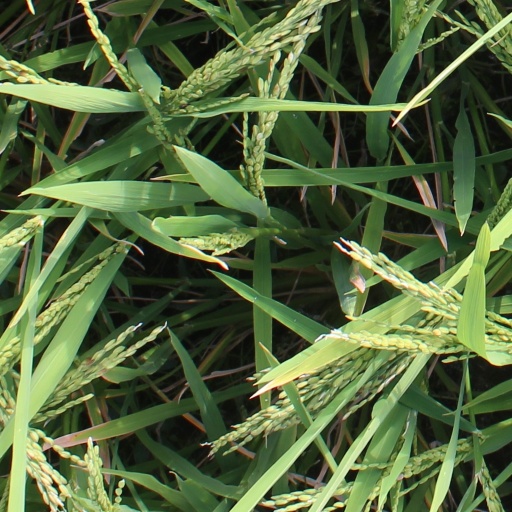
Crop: rice